Return of the Jedi

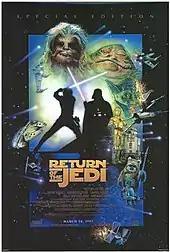
The 1997 theatrical release poster of the "Special Edition" version of the film (art by Drew Struzan)

The original theatrical version of "Return of the Jedi" was released on VHS and Laserdisc several times between 1986 and 1995, followed by releases of the Special Edition in the same formats between 1997 and 2000. Some of these releases contained featurettes; some were individual releases of just this film, while others were boxed sets of all three original films.